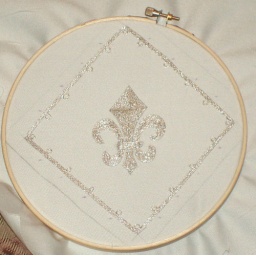
Finished top section of scissor case in silver metallic thread (DMC metal effects # E168) couched with white DMC.